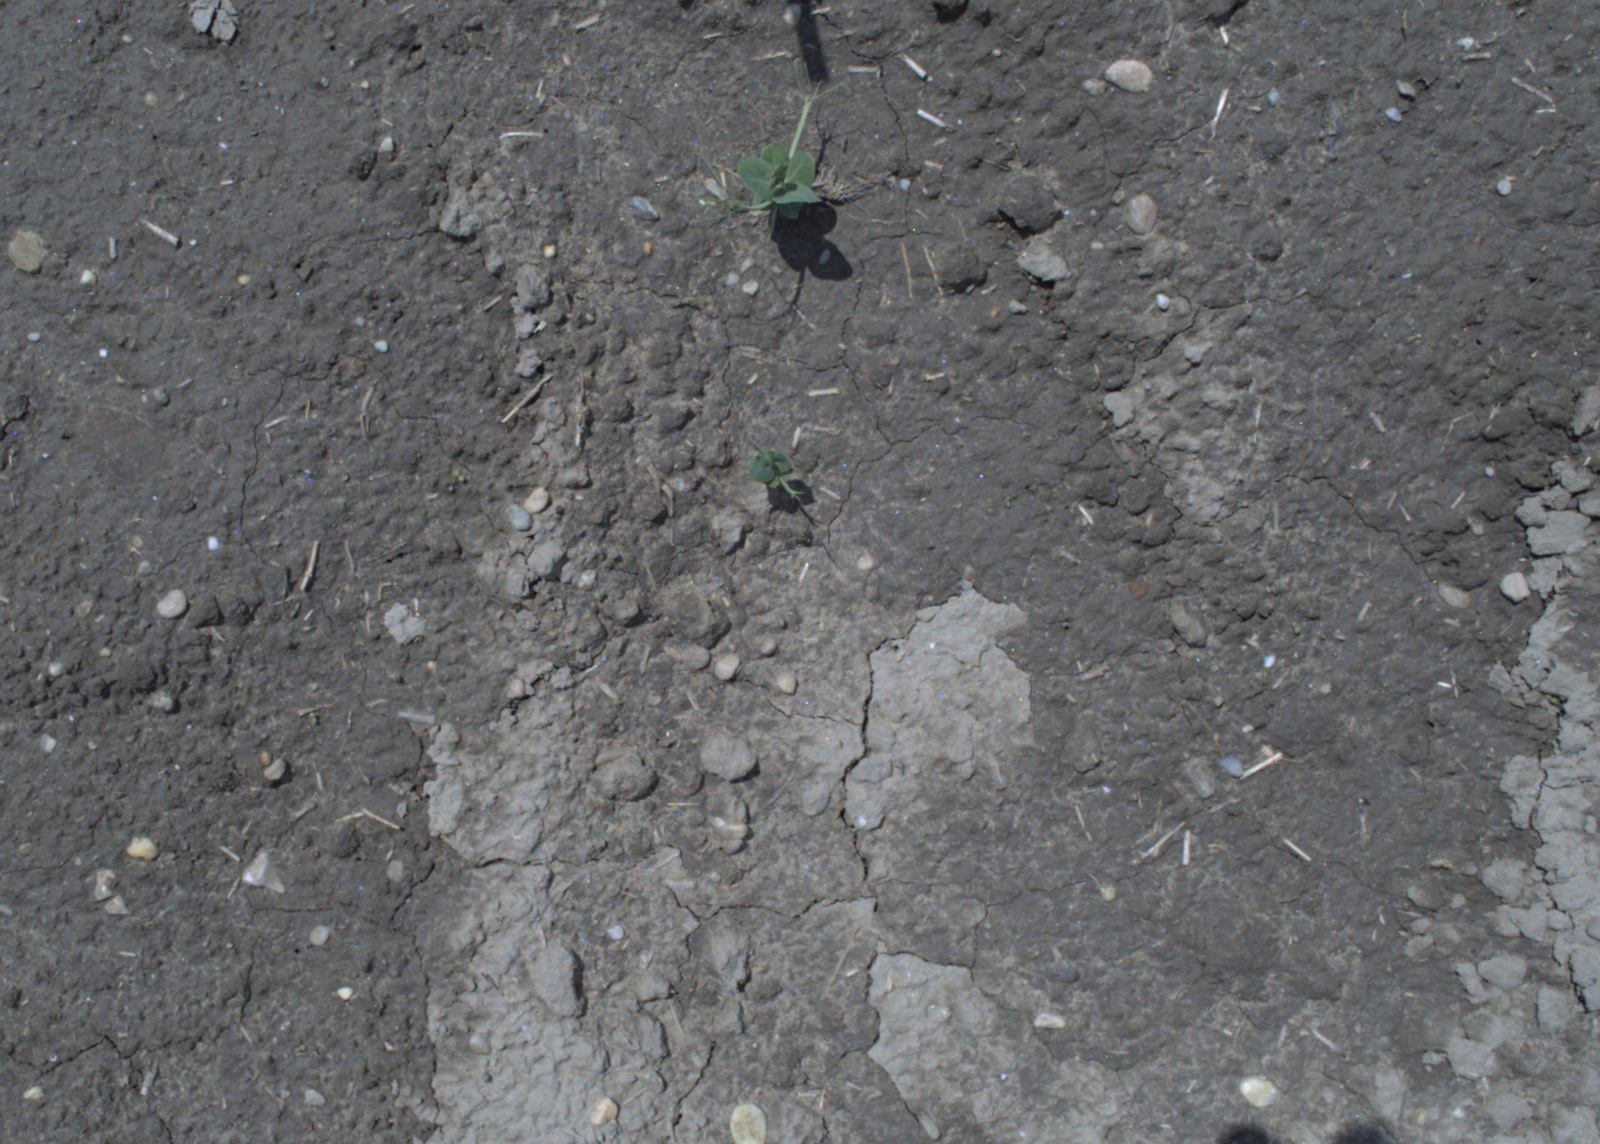
Capture date: 20.05.2021 12:53:35
Weather: mixed
Wind: strong
Seeding date: 27.04.2021
Plant canopy height (mm): 1002